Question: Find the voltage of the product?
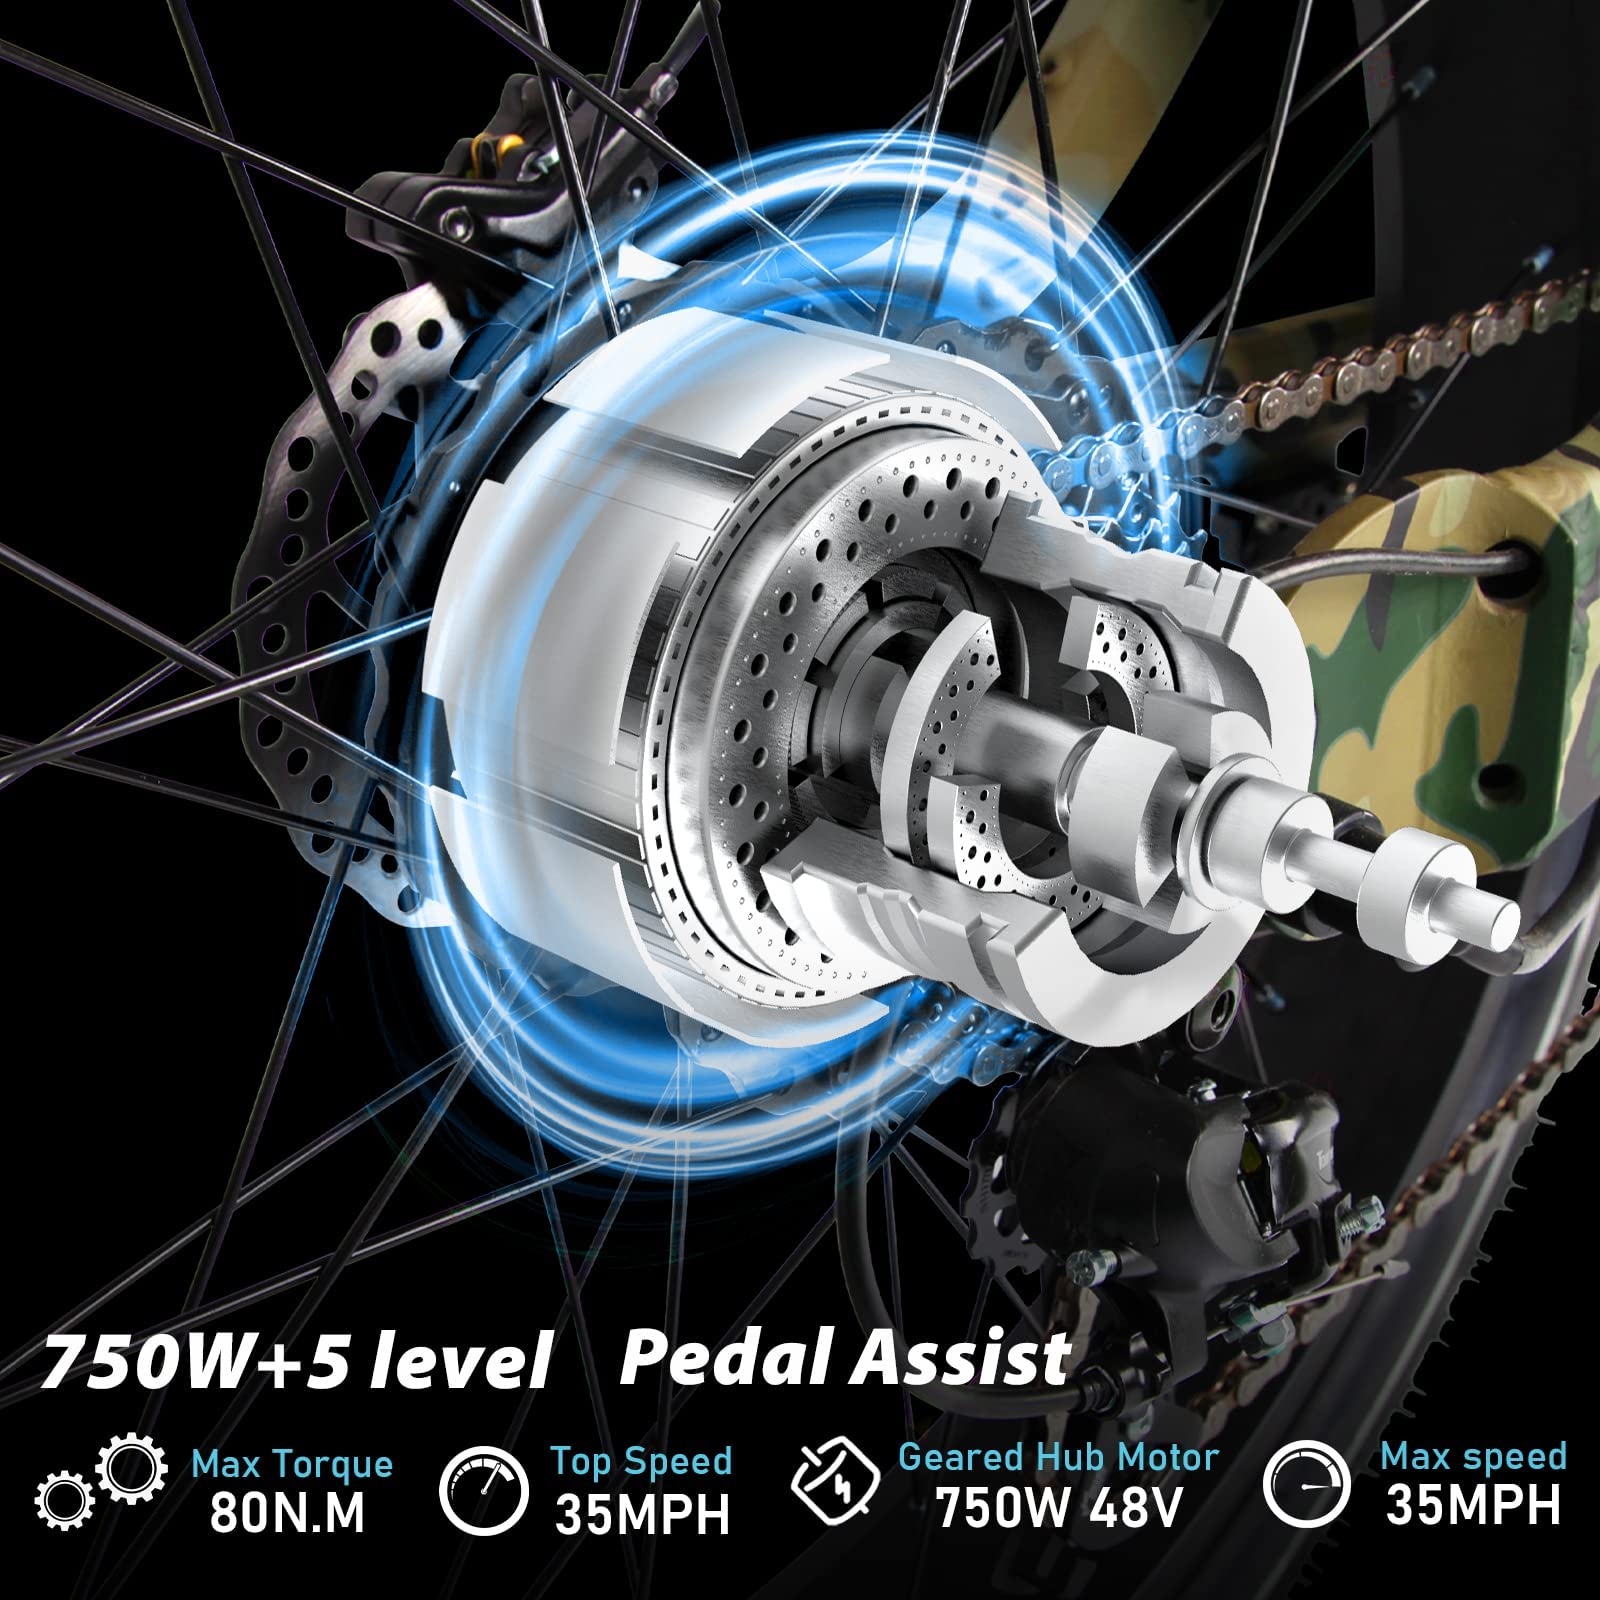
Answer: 48.0 volt